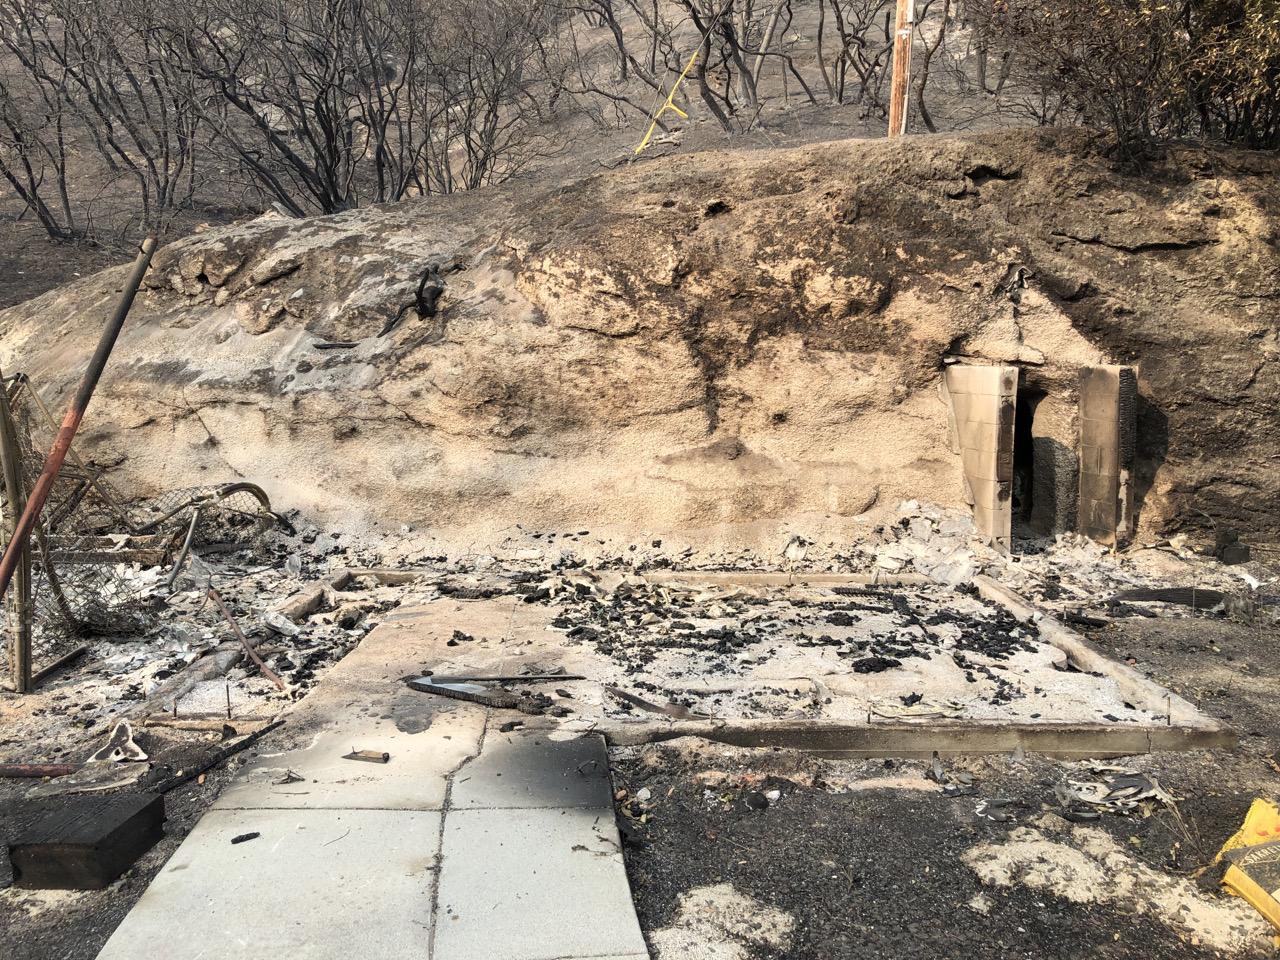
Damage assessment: destroyed